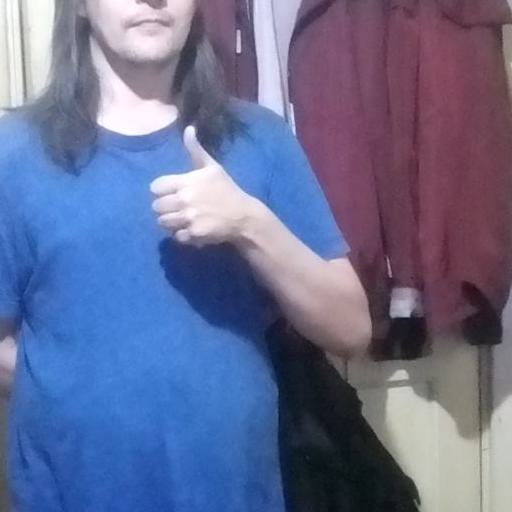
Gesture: like